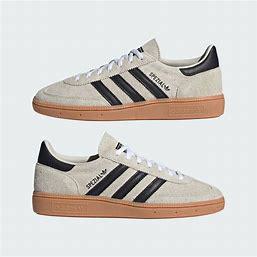
Brand: Adidas
Model: Handball Spezial